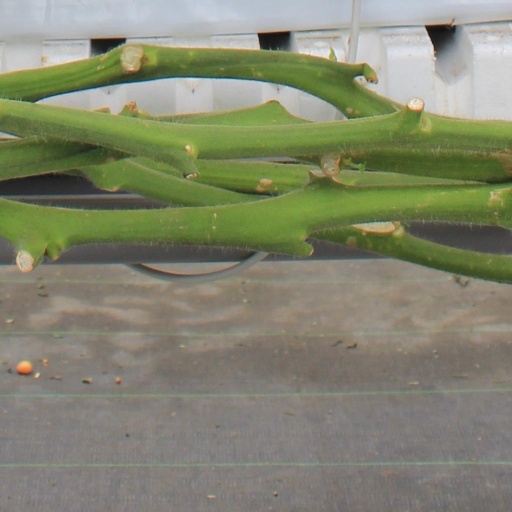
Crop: tomato